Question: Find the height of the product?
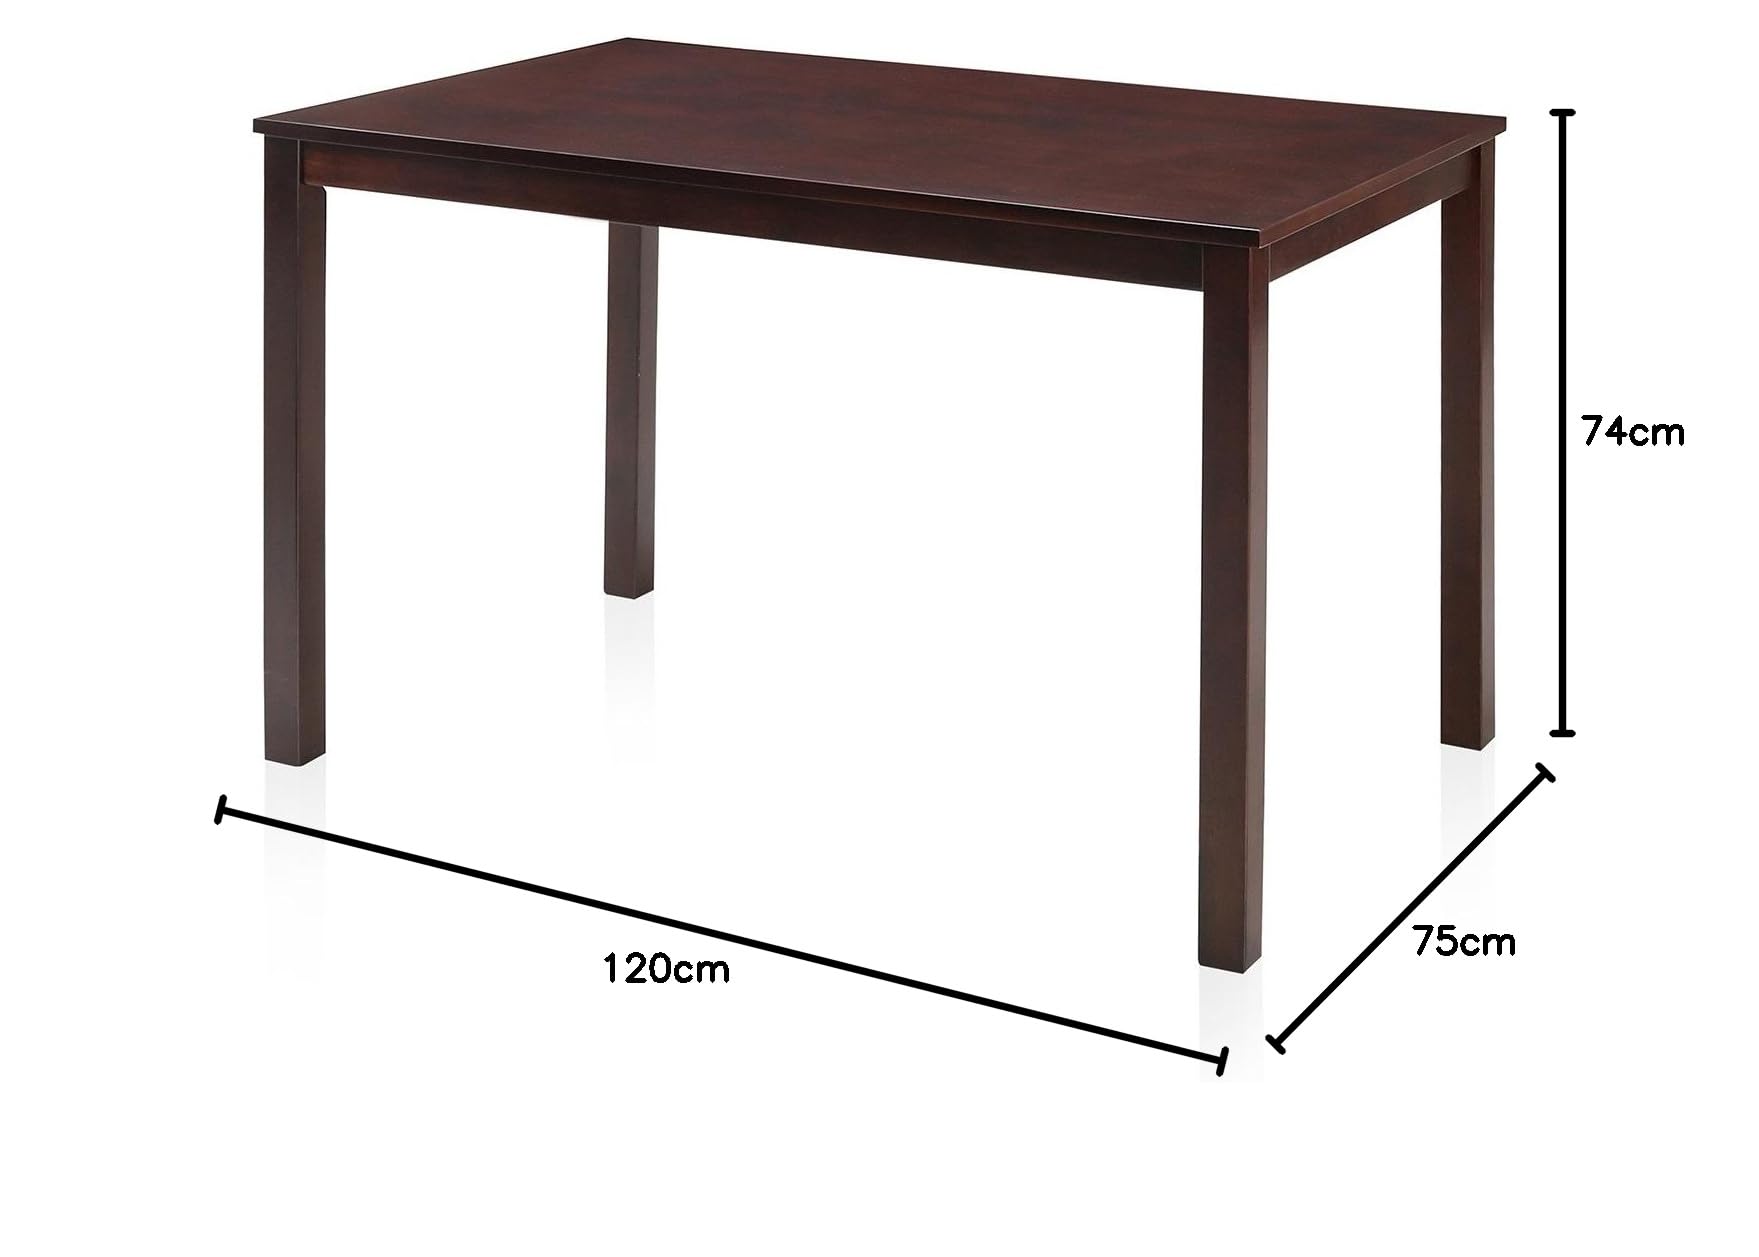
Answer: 74.0 centimetre